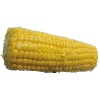
Label: corn